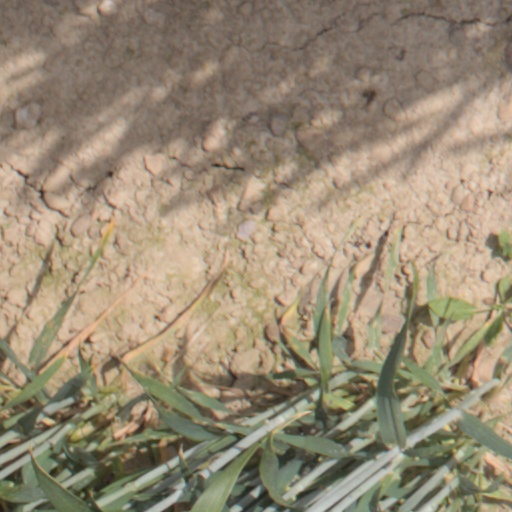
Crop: wheat